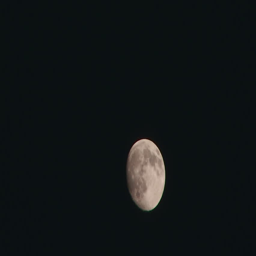
the movement of the full moon close - up .